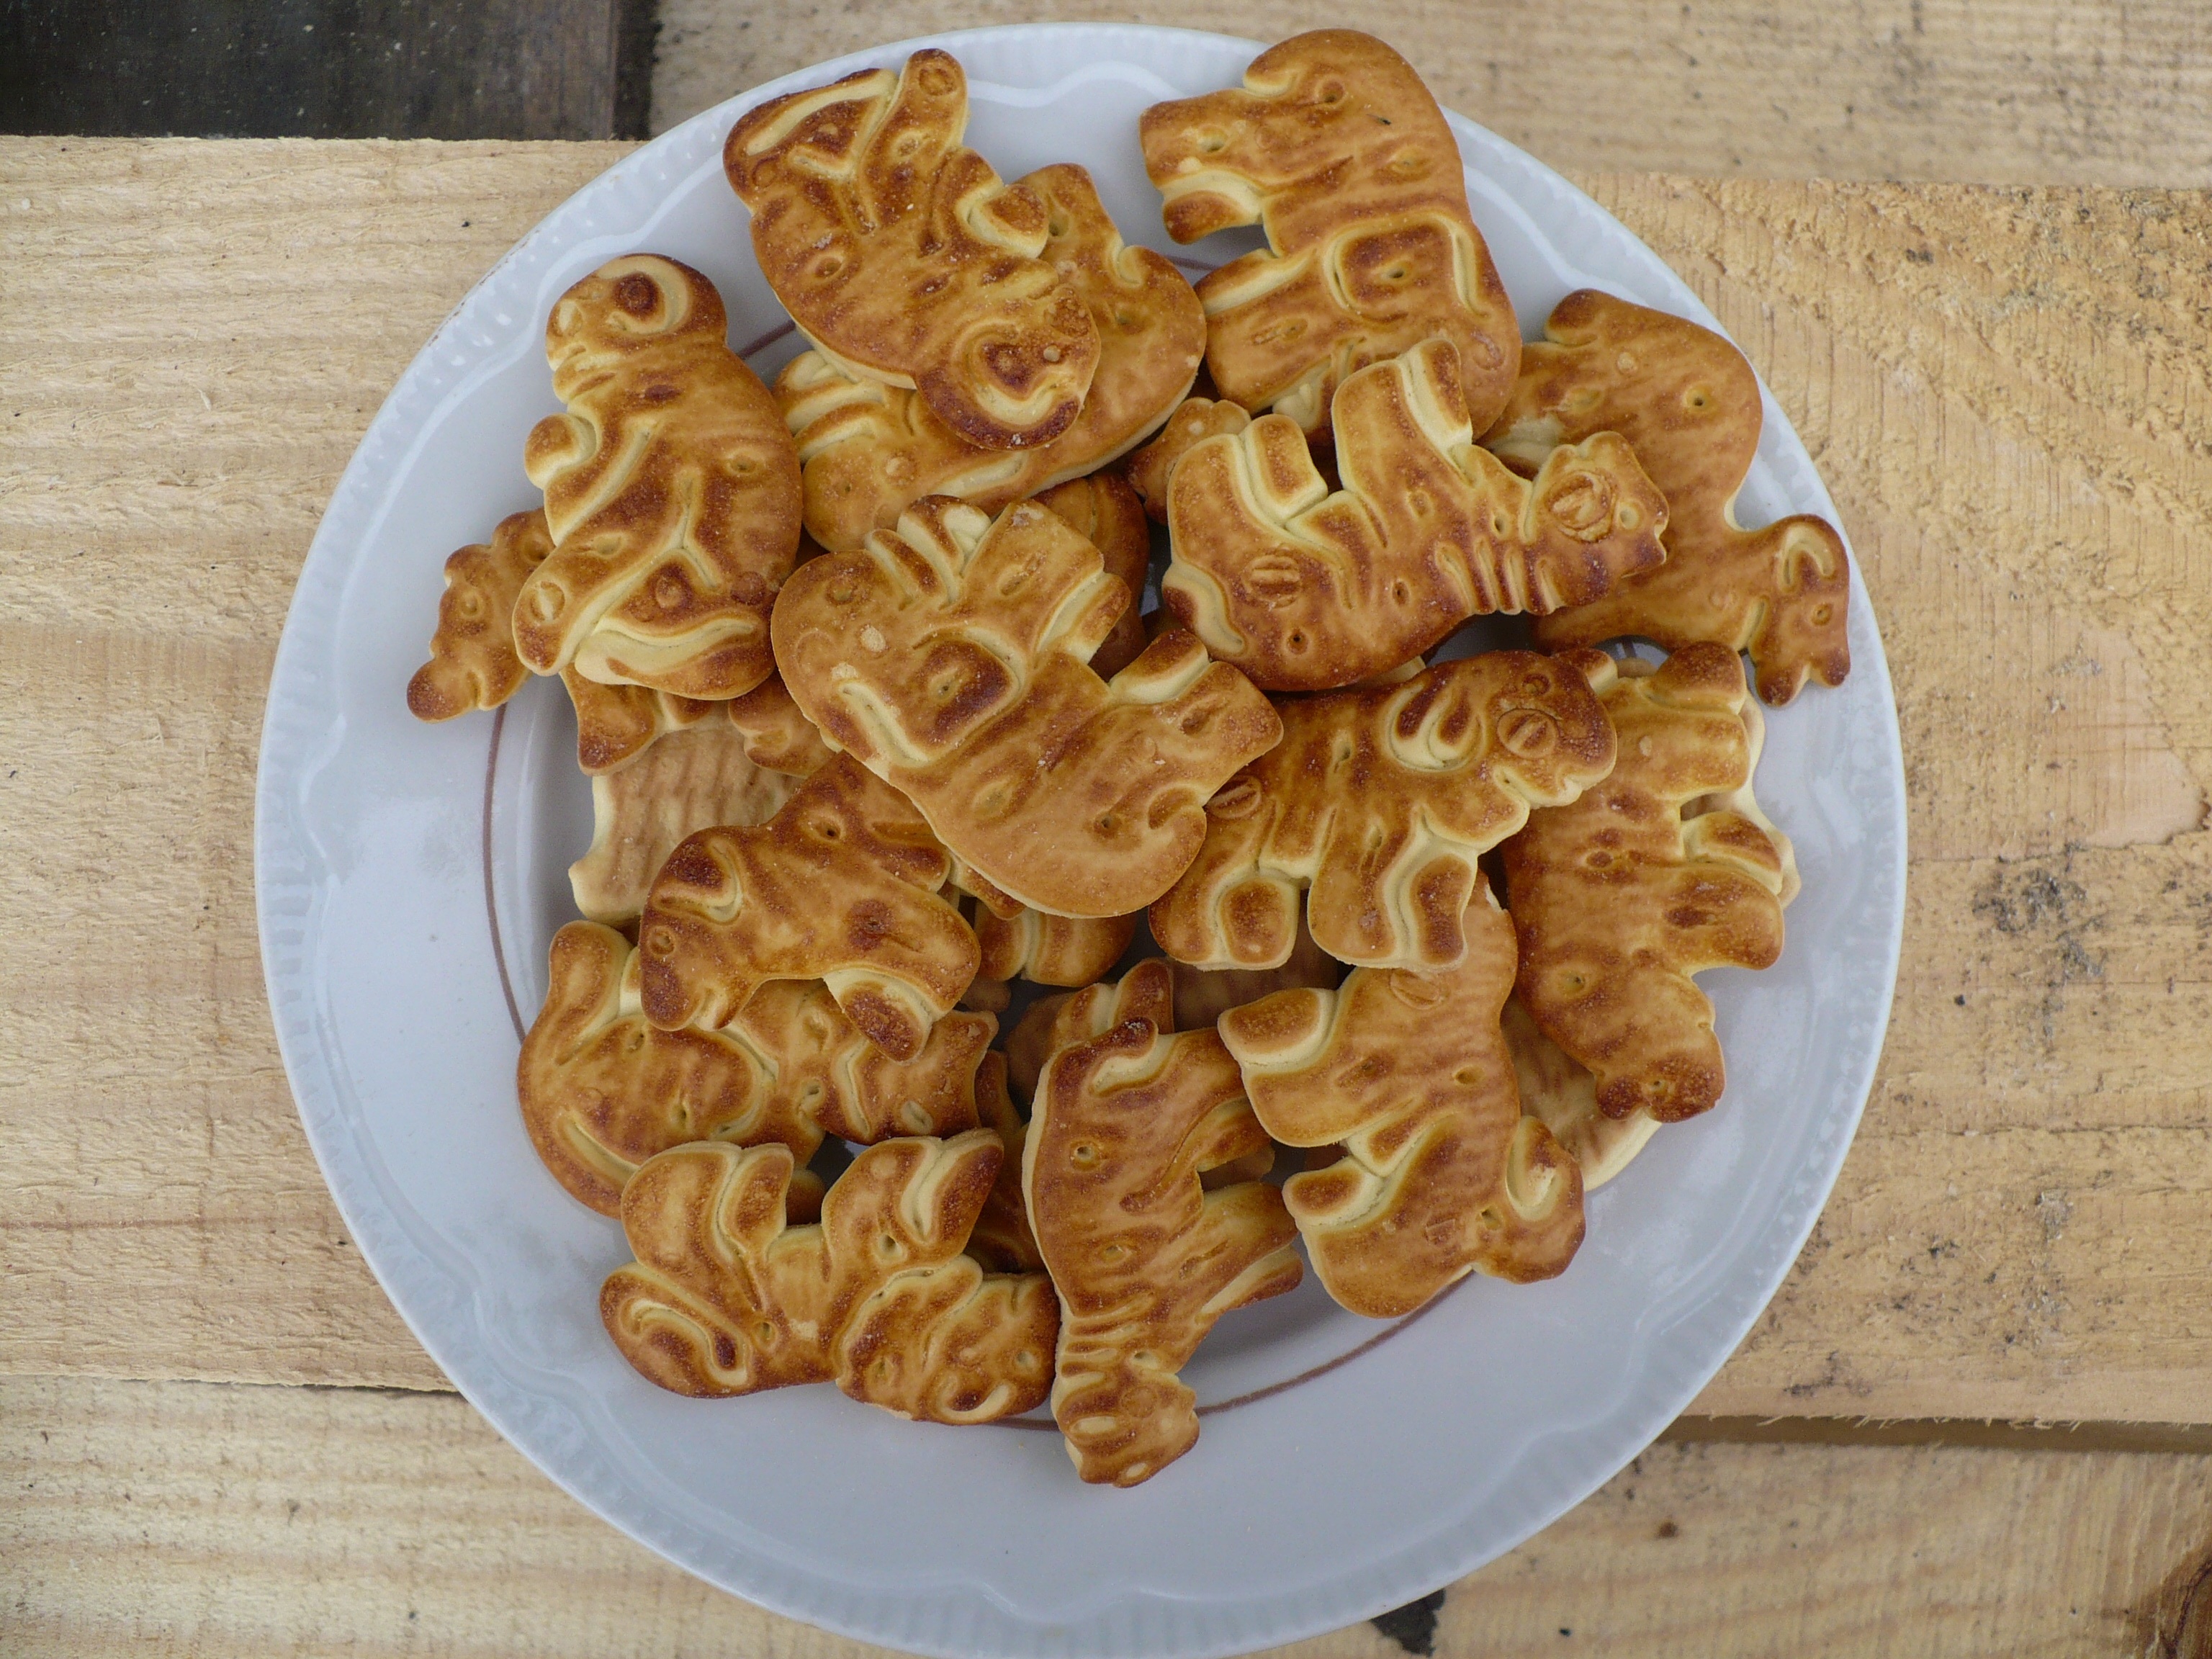
summer, dish, meal, food, produce, plate, brown, breakfast, baking, cookie, dessert, cuisine, delicious, cookies, tasty, good, baked goods, junk food, in the summer time, snack food, baking in summer